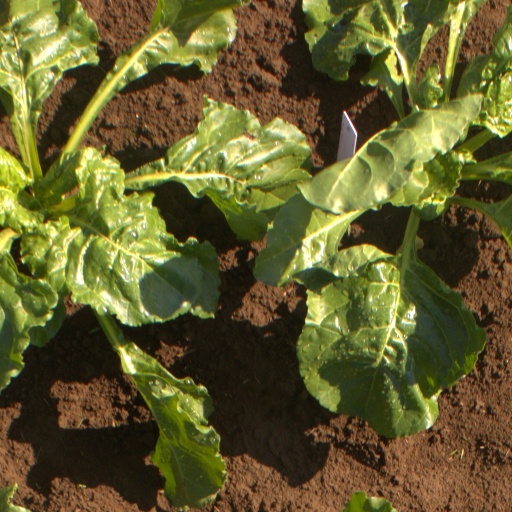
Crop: sugar beet